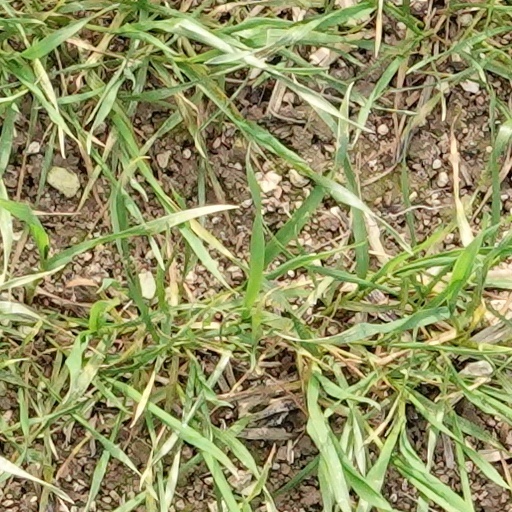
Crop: wheat